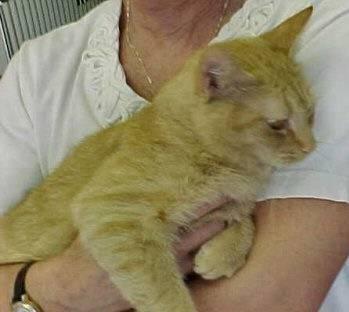
cat